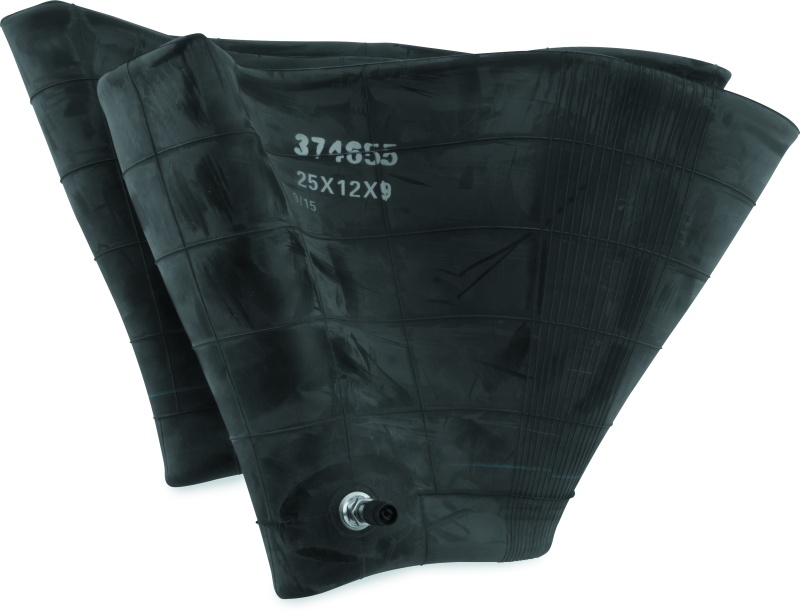
BikeMaster 25X12X9 TR6 Tube
Brand: BikeMaster
Tubes are individually packaged with the part number and size on each box
Category: Sporting Goods > Outdoor Recreation > Cycling > Bicycle Parts > Bicycle Tubes